Kyrylo Fesenko

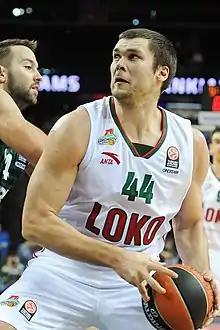
Fesenko with Lokomotiv Kuban in 2015

Kyrylo Anatoliyovych Fesenko (born 24 December 1986) is a Ukrainian professional basketball player who last played for Al-Nasr SC of the Libyan Division I Basketball League. Standing at , he plays the center position. He wears a size 18 shoe and has a wingspan and standing reach (same standing reach as Greg Oden).